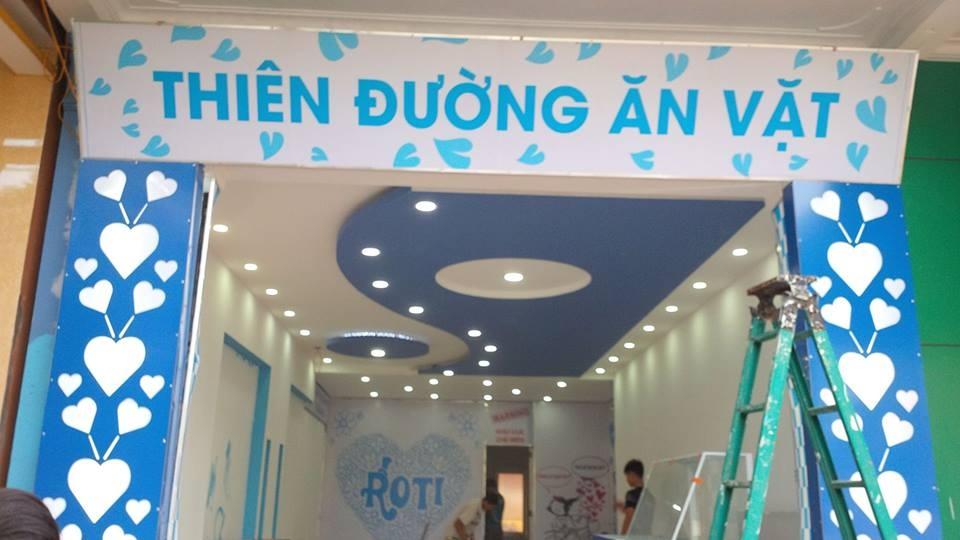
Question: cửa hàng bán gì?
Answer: bán đồ ăn vặt